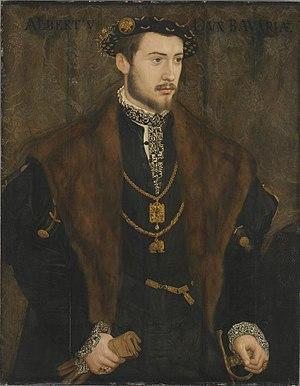
Albert V de Bavière dit Albert le Magnifique fut duc de Bavière de 1550 à 1579.
Du milieu du VIᵉ siècle à 1918, la Bavière a été gouvernée par des ducs, puis des électeurs et enfin des rois. La maison de Wittelsbach, arrivée au pouvoir en 1180, à la chute des Welf, s'y est maintenue jusqu'en 1918.